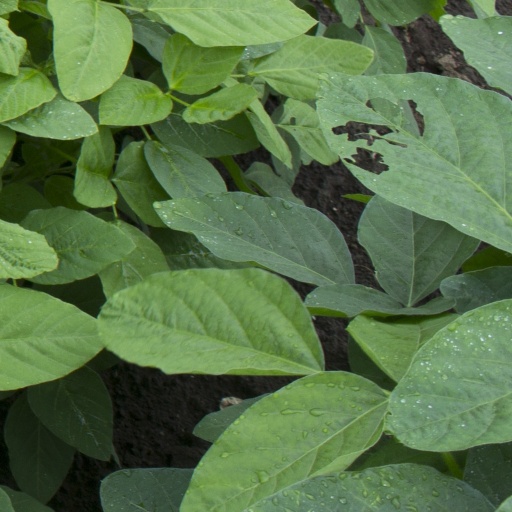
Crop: soybean